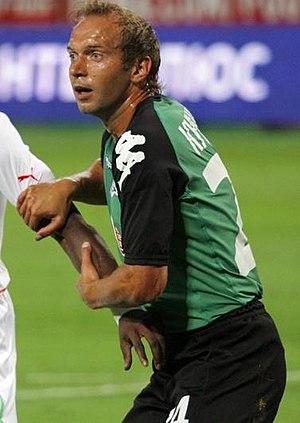
Aliaksandr Mikalaïevitch Kulchy ou Aleksandr Nikolaïevitch Kulchi est un joueur de football biélorusse né le 1ᵉʳ novembre 1973 à Minsk. Il évolue comme milieu défensif avant de devenir entraîneur à l'issue de sa carrière.